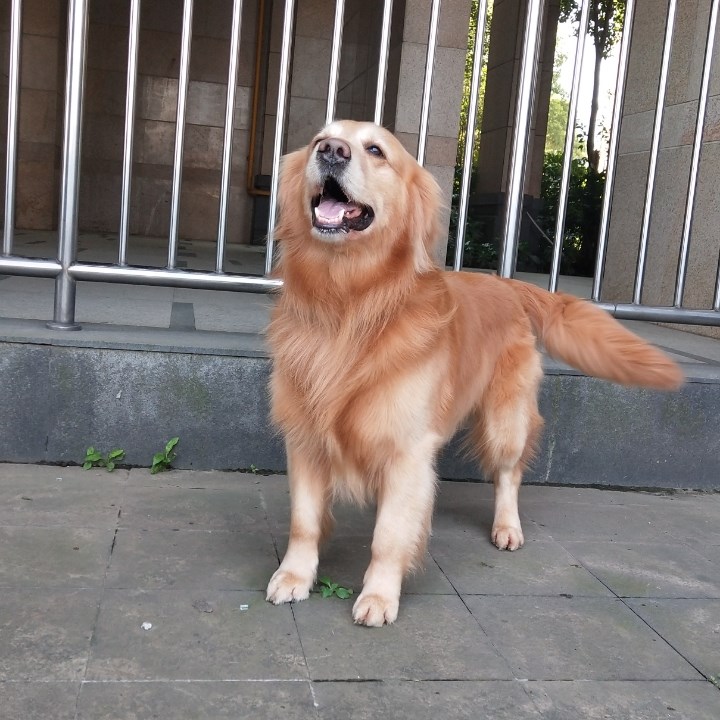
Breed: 5355-n000126-golden_retriever